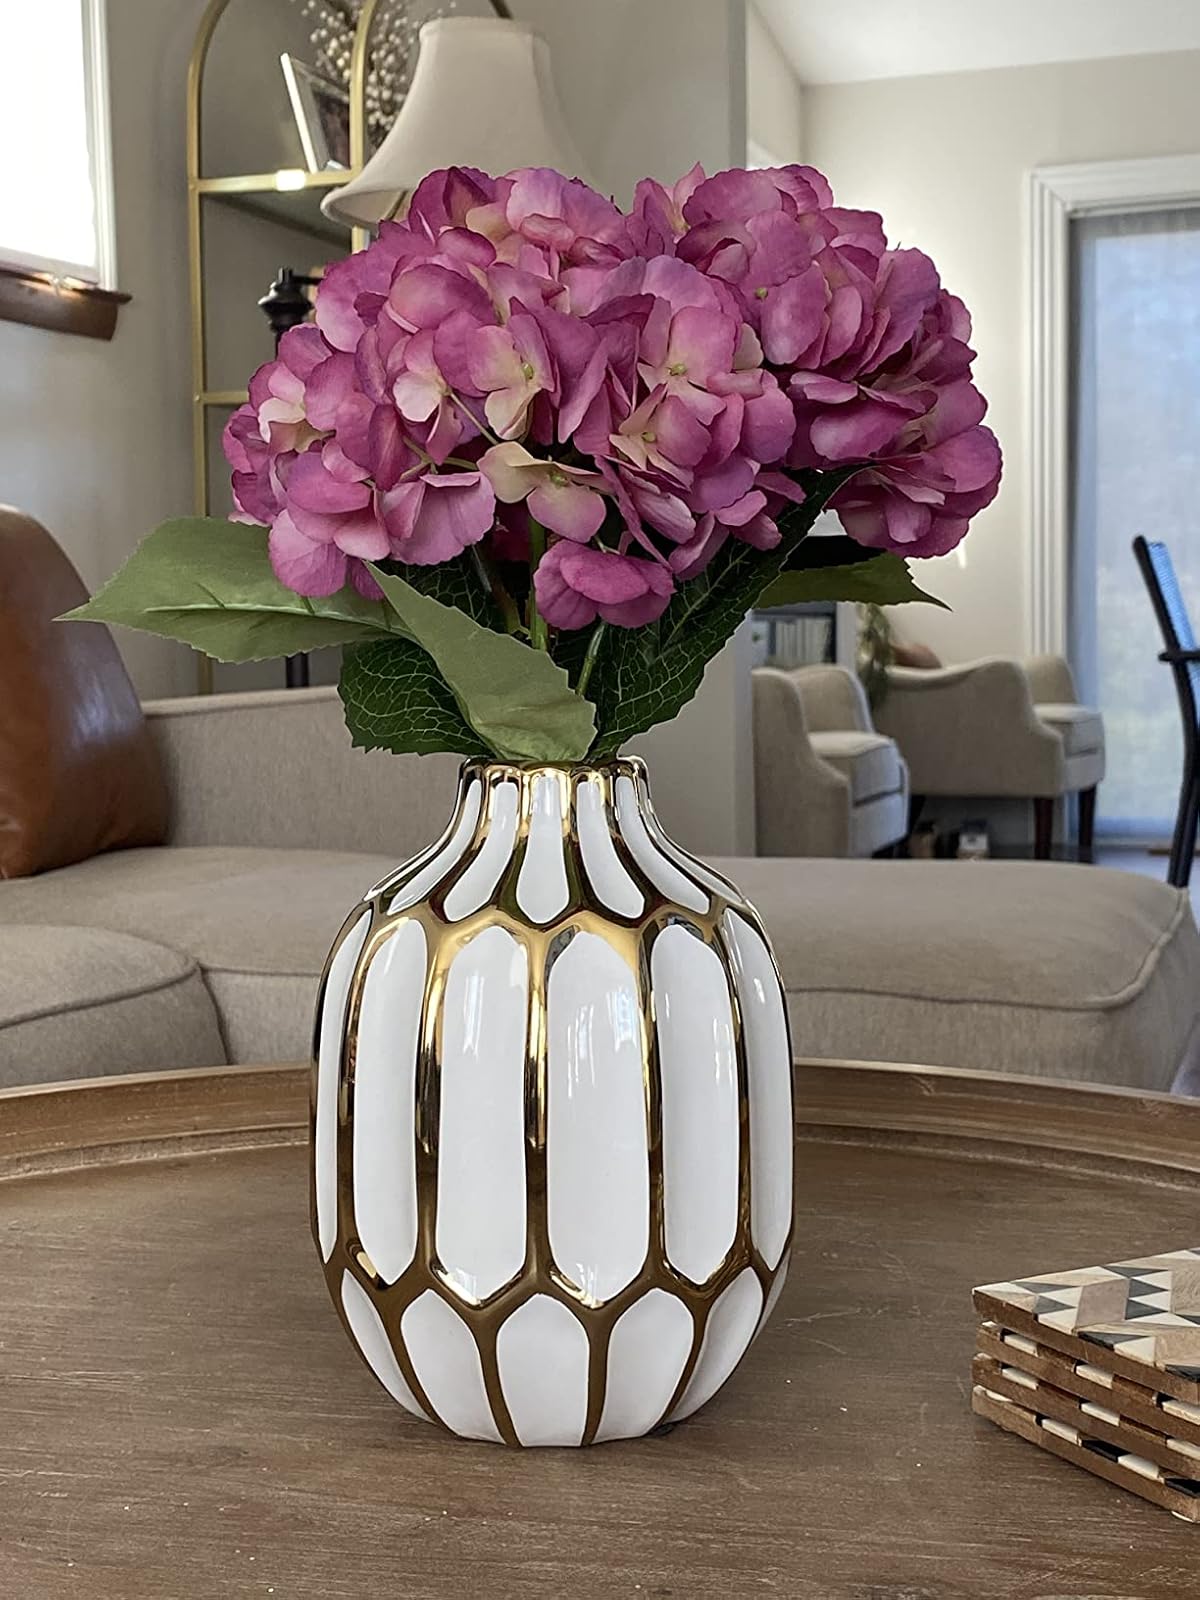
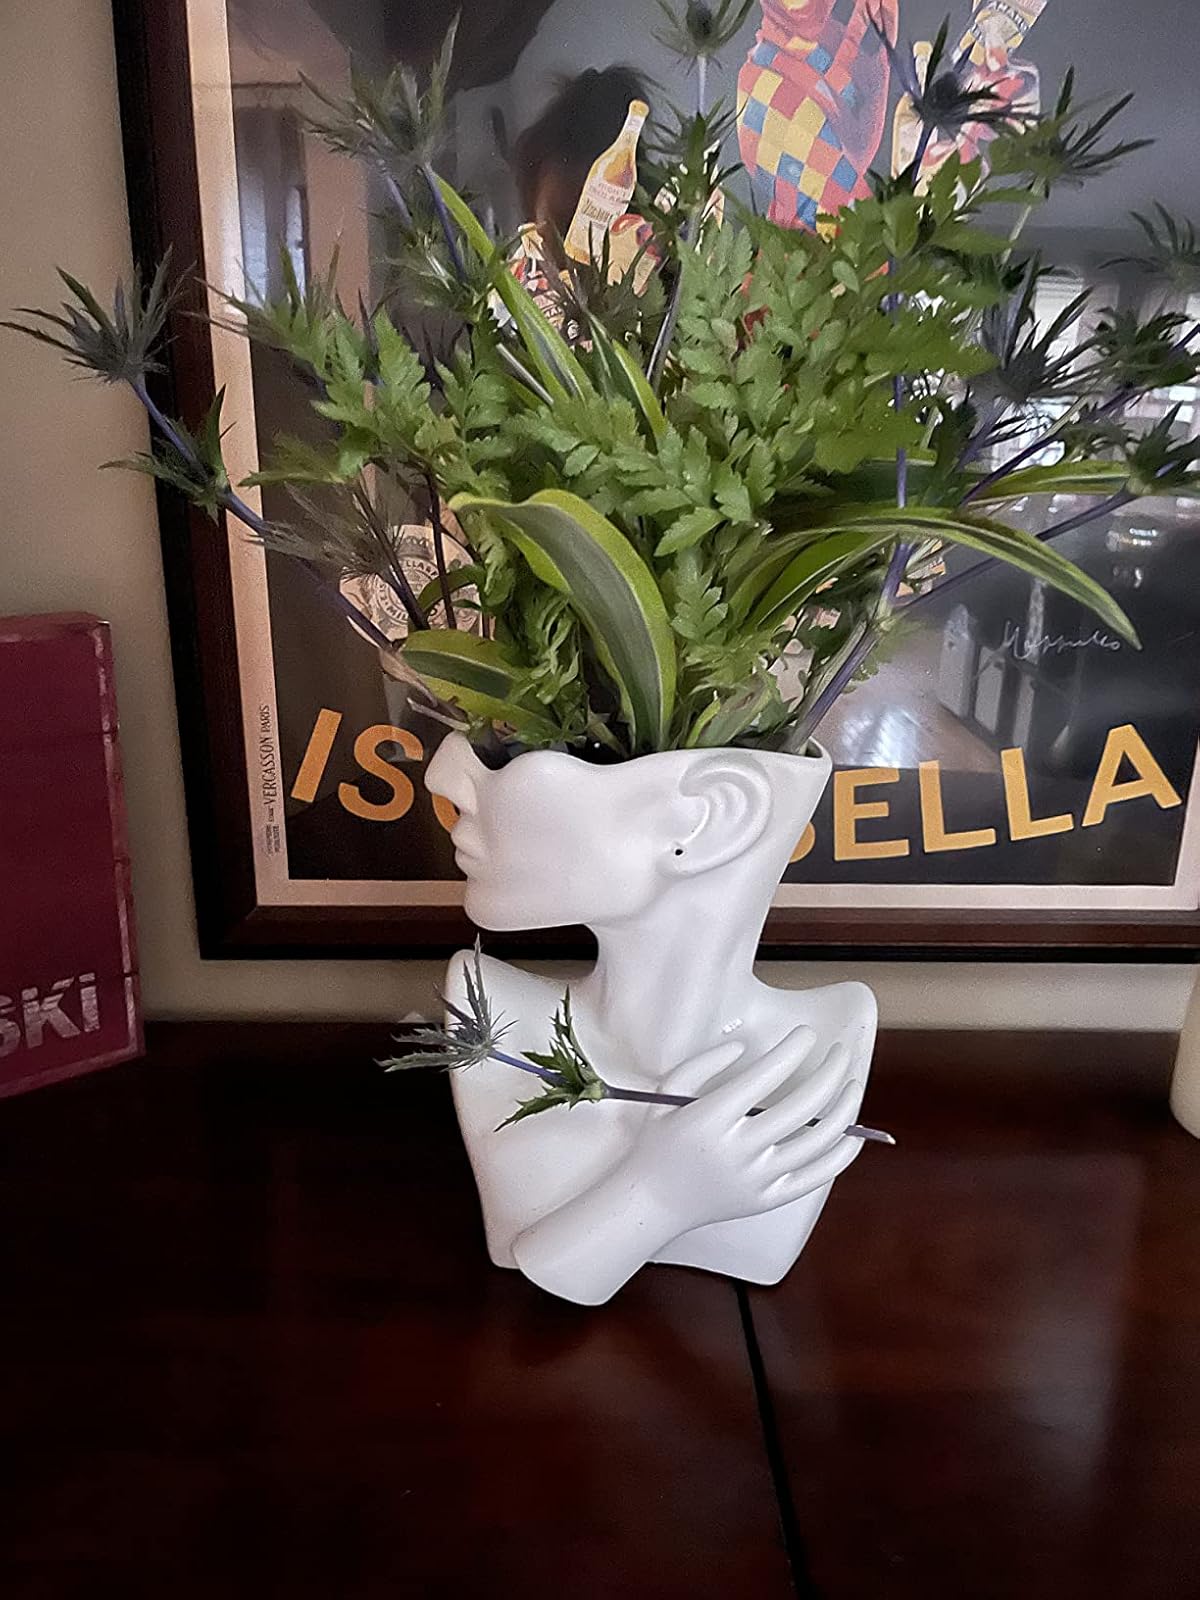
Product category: vase
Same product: no